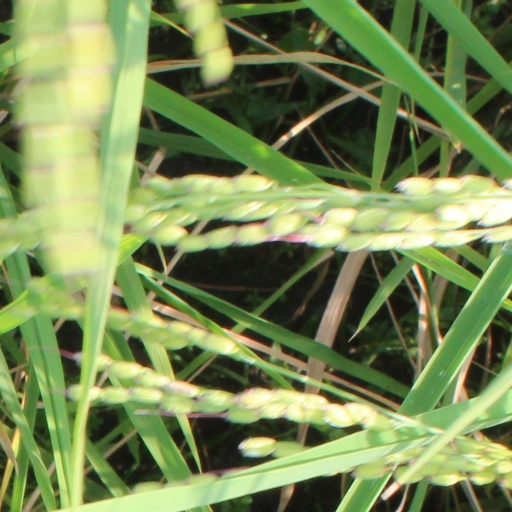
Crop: rice